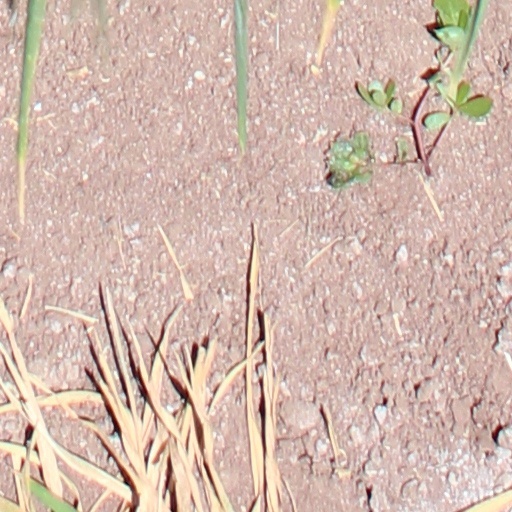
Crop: wheat